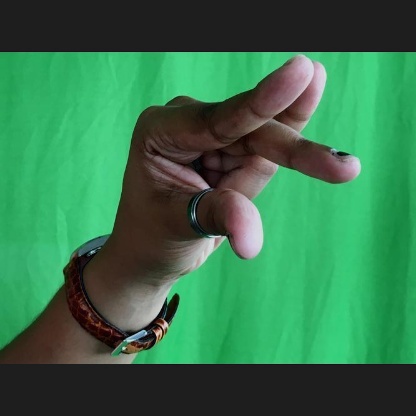
Mudra: Kangulam